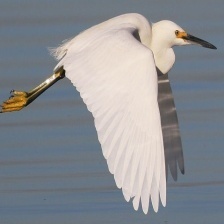
Species: SNOWY EGRET
Scientific name: EGRETTA THULA